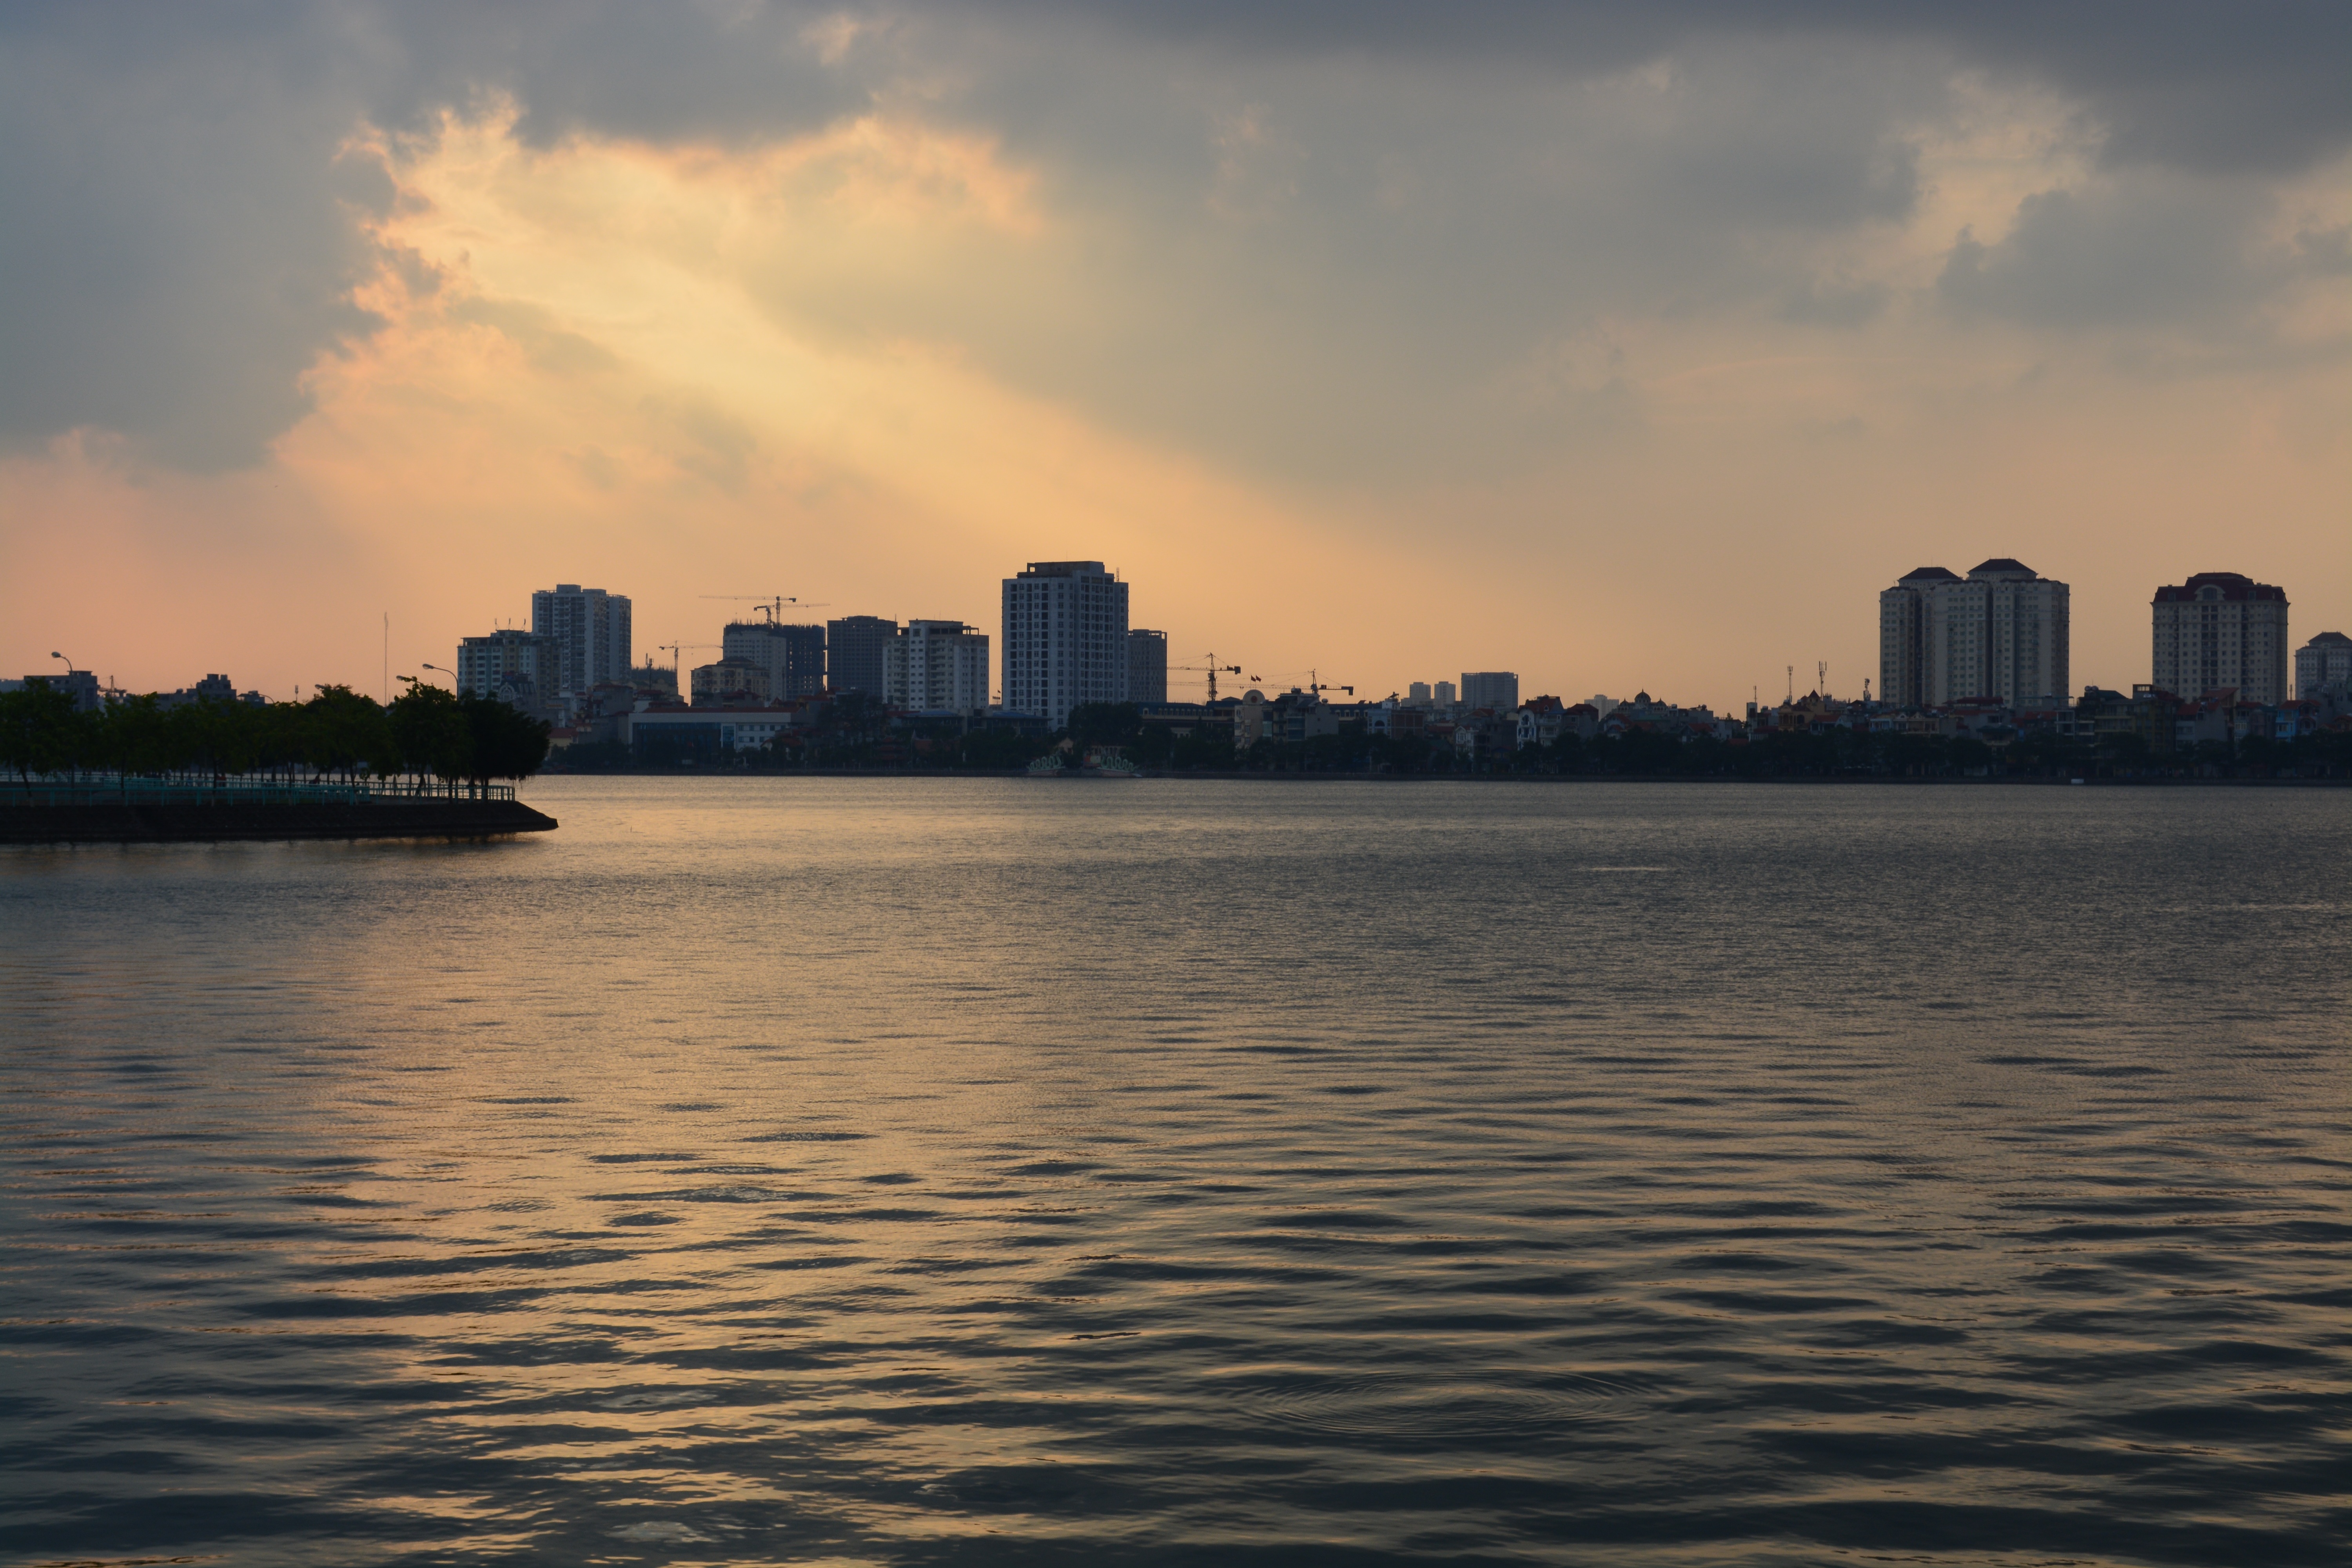
sea, coast, horizon, cloud, sky, sun, sunrise, sunset, skyline, sunlight, morning, lake, dawn, city, river, cityscape, dusk, evening, reflection, bay, city scape, hanoi, atmospheric phenomenon, human settlement